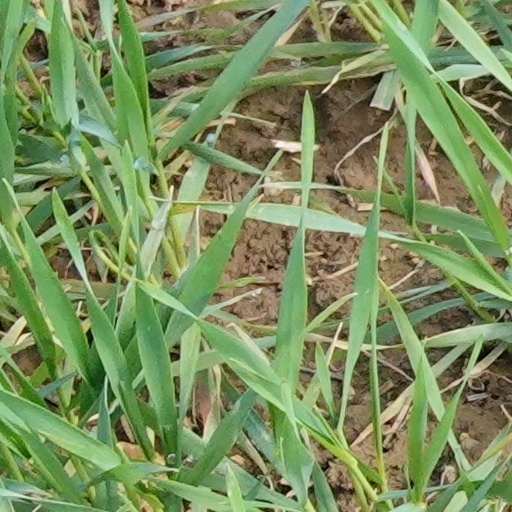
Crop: wheat